State Library Victoria

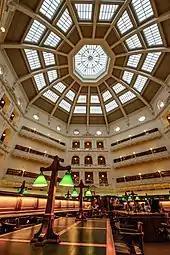
The La Trobe Reading Room

In 1973, construction began on Museum station (now Melbourne Central station), which, upon completion in 1981, provided direct heavy rail access to the State Library for the first time. The National Museum and what was now known as the Science Museum of Victoria merged in 1983 to form the Museum of Victoria, filling the Russell St end of the site. Part of this combined museum was moved to Spotswood to form Scienceworks in 1992, with the bulk of the galleries remaining until 1997. At that time the remaining museum closed temporarily before part reopened elsewhere as the Immigration Museum in 1998, and the rest as the Melbourne Museum in 2000.